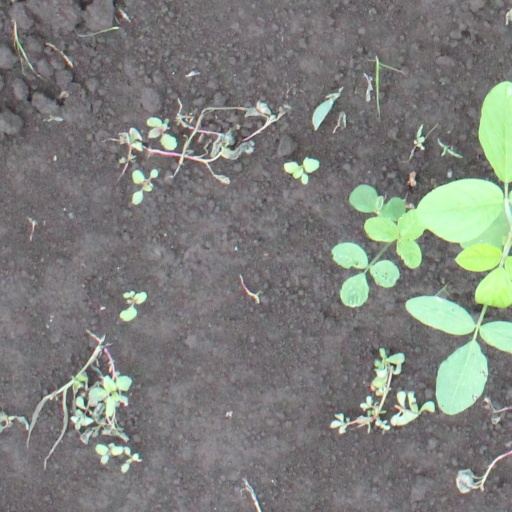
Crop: soybean